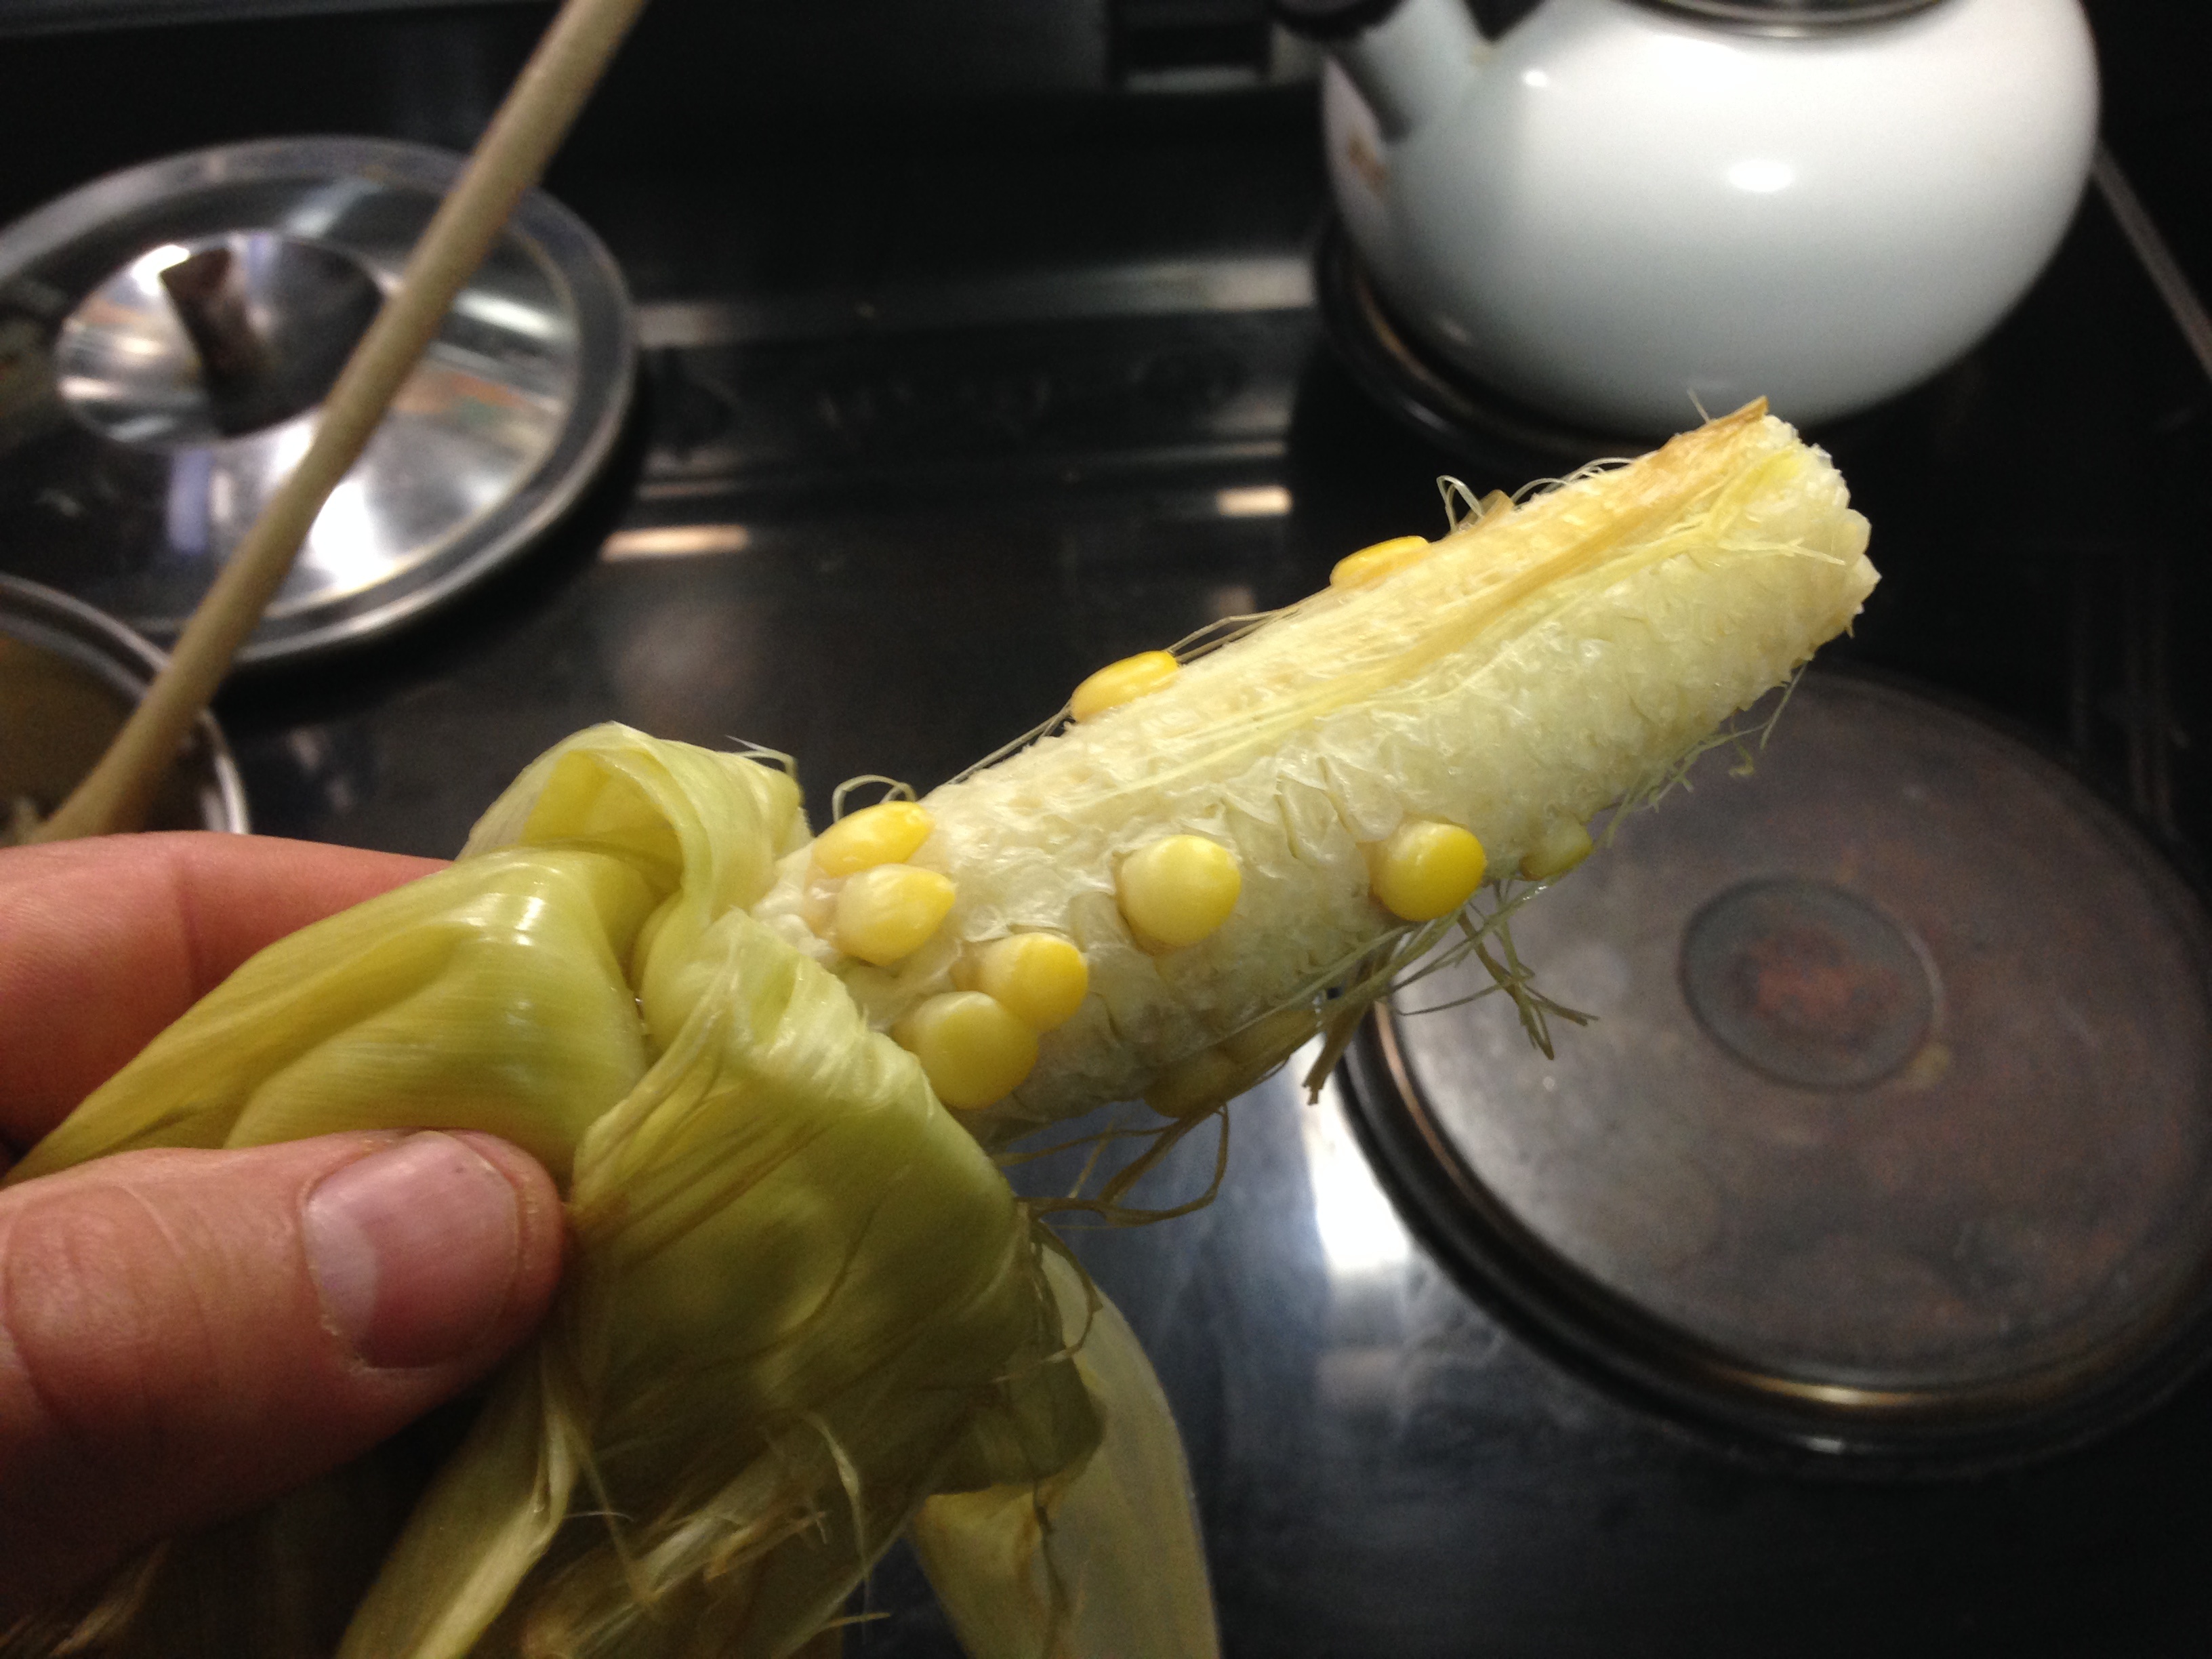
dish, meal, food, produce, corn, yellow, cuisine, asian food, corn on the cob